Antonio Parkinson

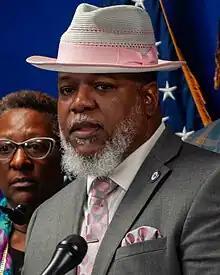
Parkinson in 2023

Antonio Parkinson (born July 14, 1969, in Oakland, California) is an American politician and a Democratic member of the Tennessee House of Representatives representing District 98 since his special election March 8, 2011, following the death of Representative Ulysses Jones, Jr.